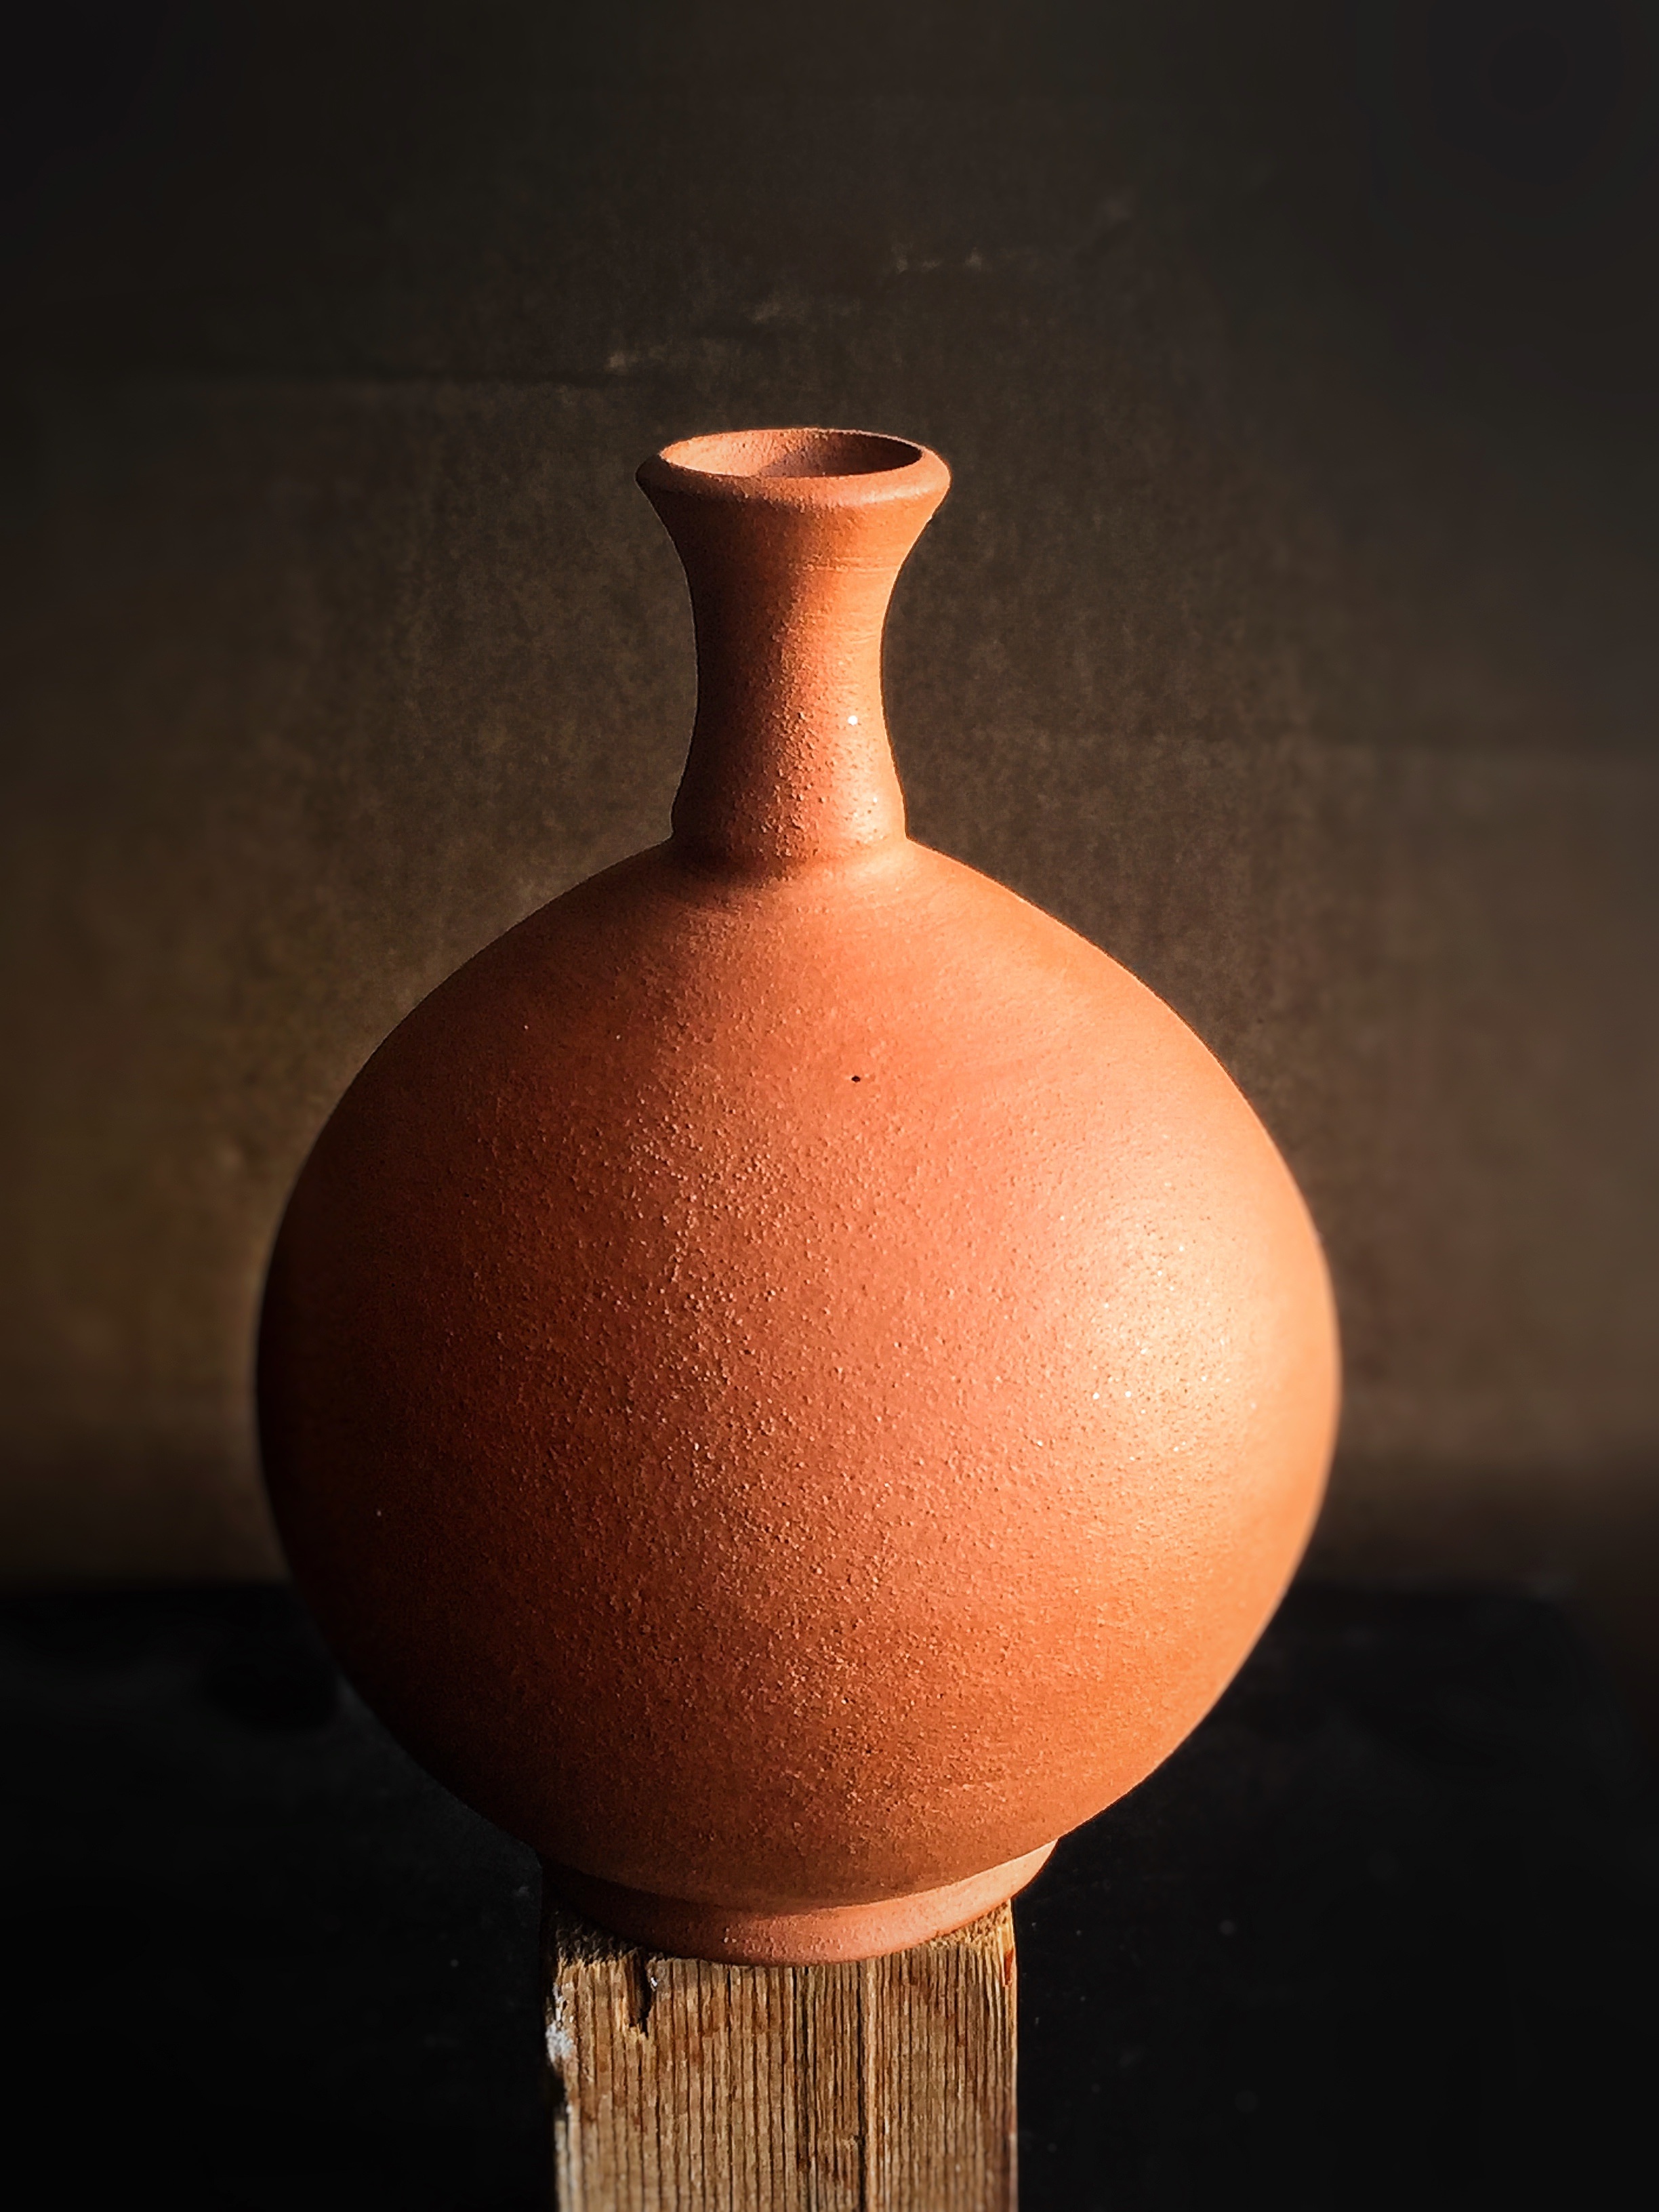
wood, pot, vase, ceramic, lamp, pottery, lighting, material, art, decorative, light fixture, clay, shape, test, still life photography